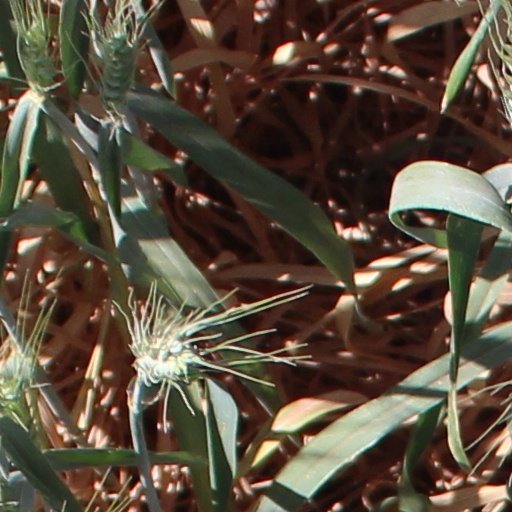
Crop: wheat